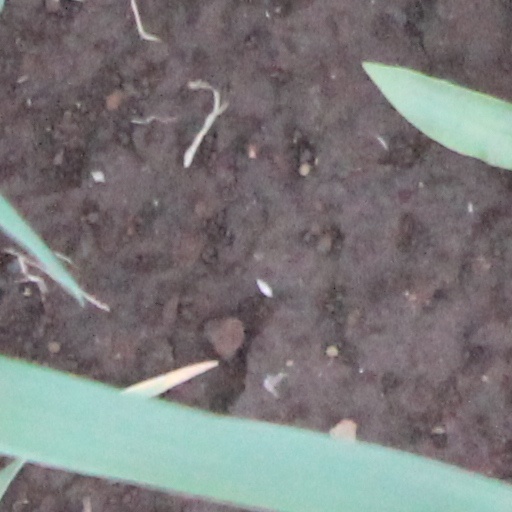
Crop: wheat